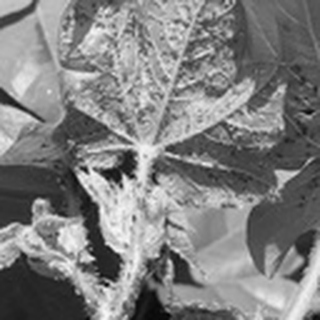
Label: cotton_aphids